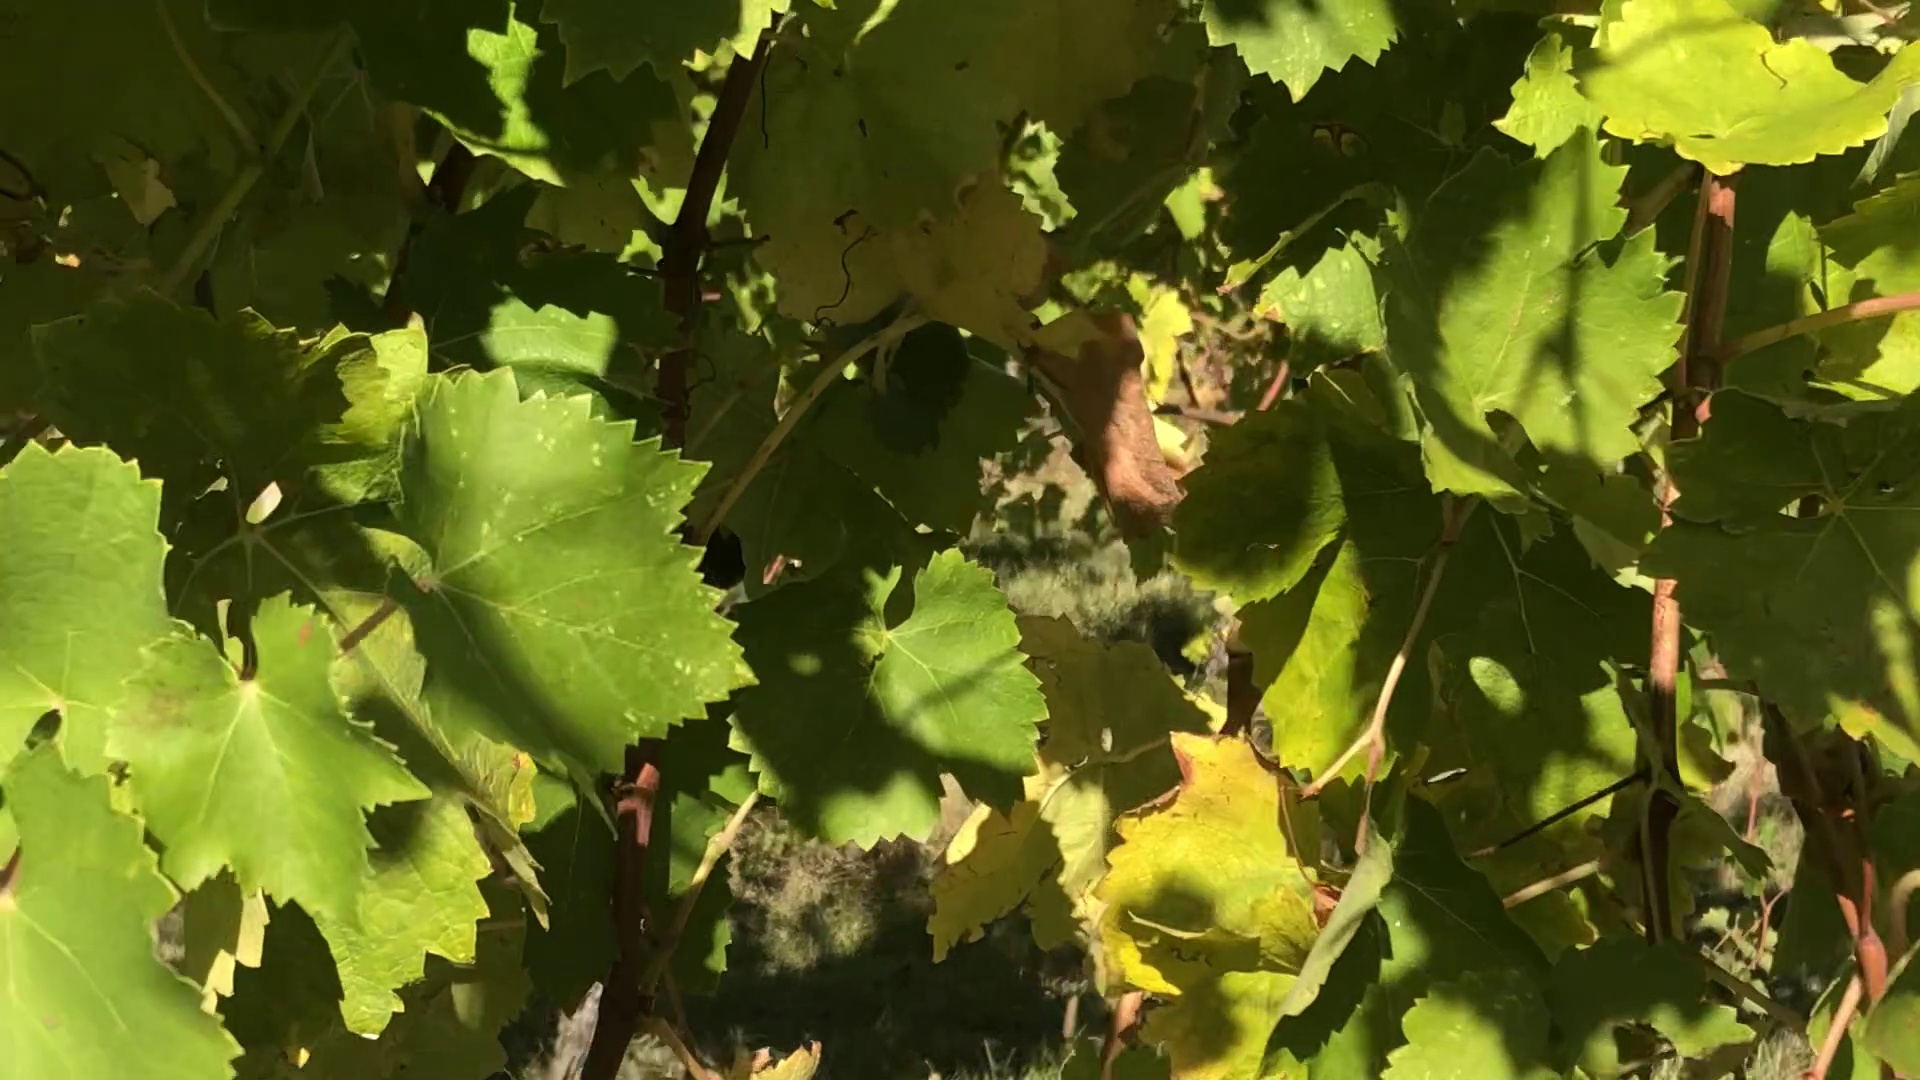
Label: healthy